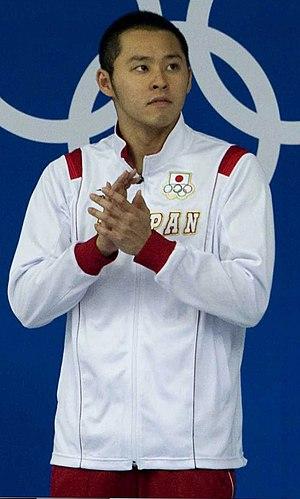
Le nageur japonais Kōsuke Kitajima, médaille d'or, sur le podium du 200m brasse le 14 août 2008 au Watercube, Beijing.